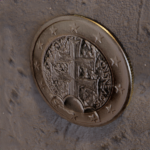
Coin value: 1euro
Country: sk
Edition: standard